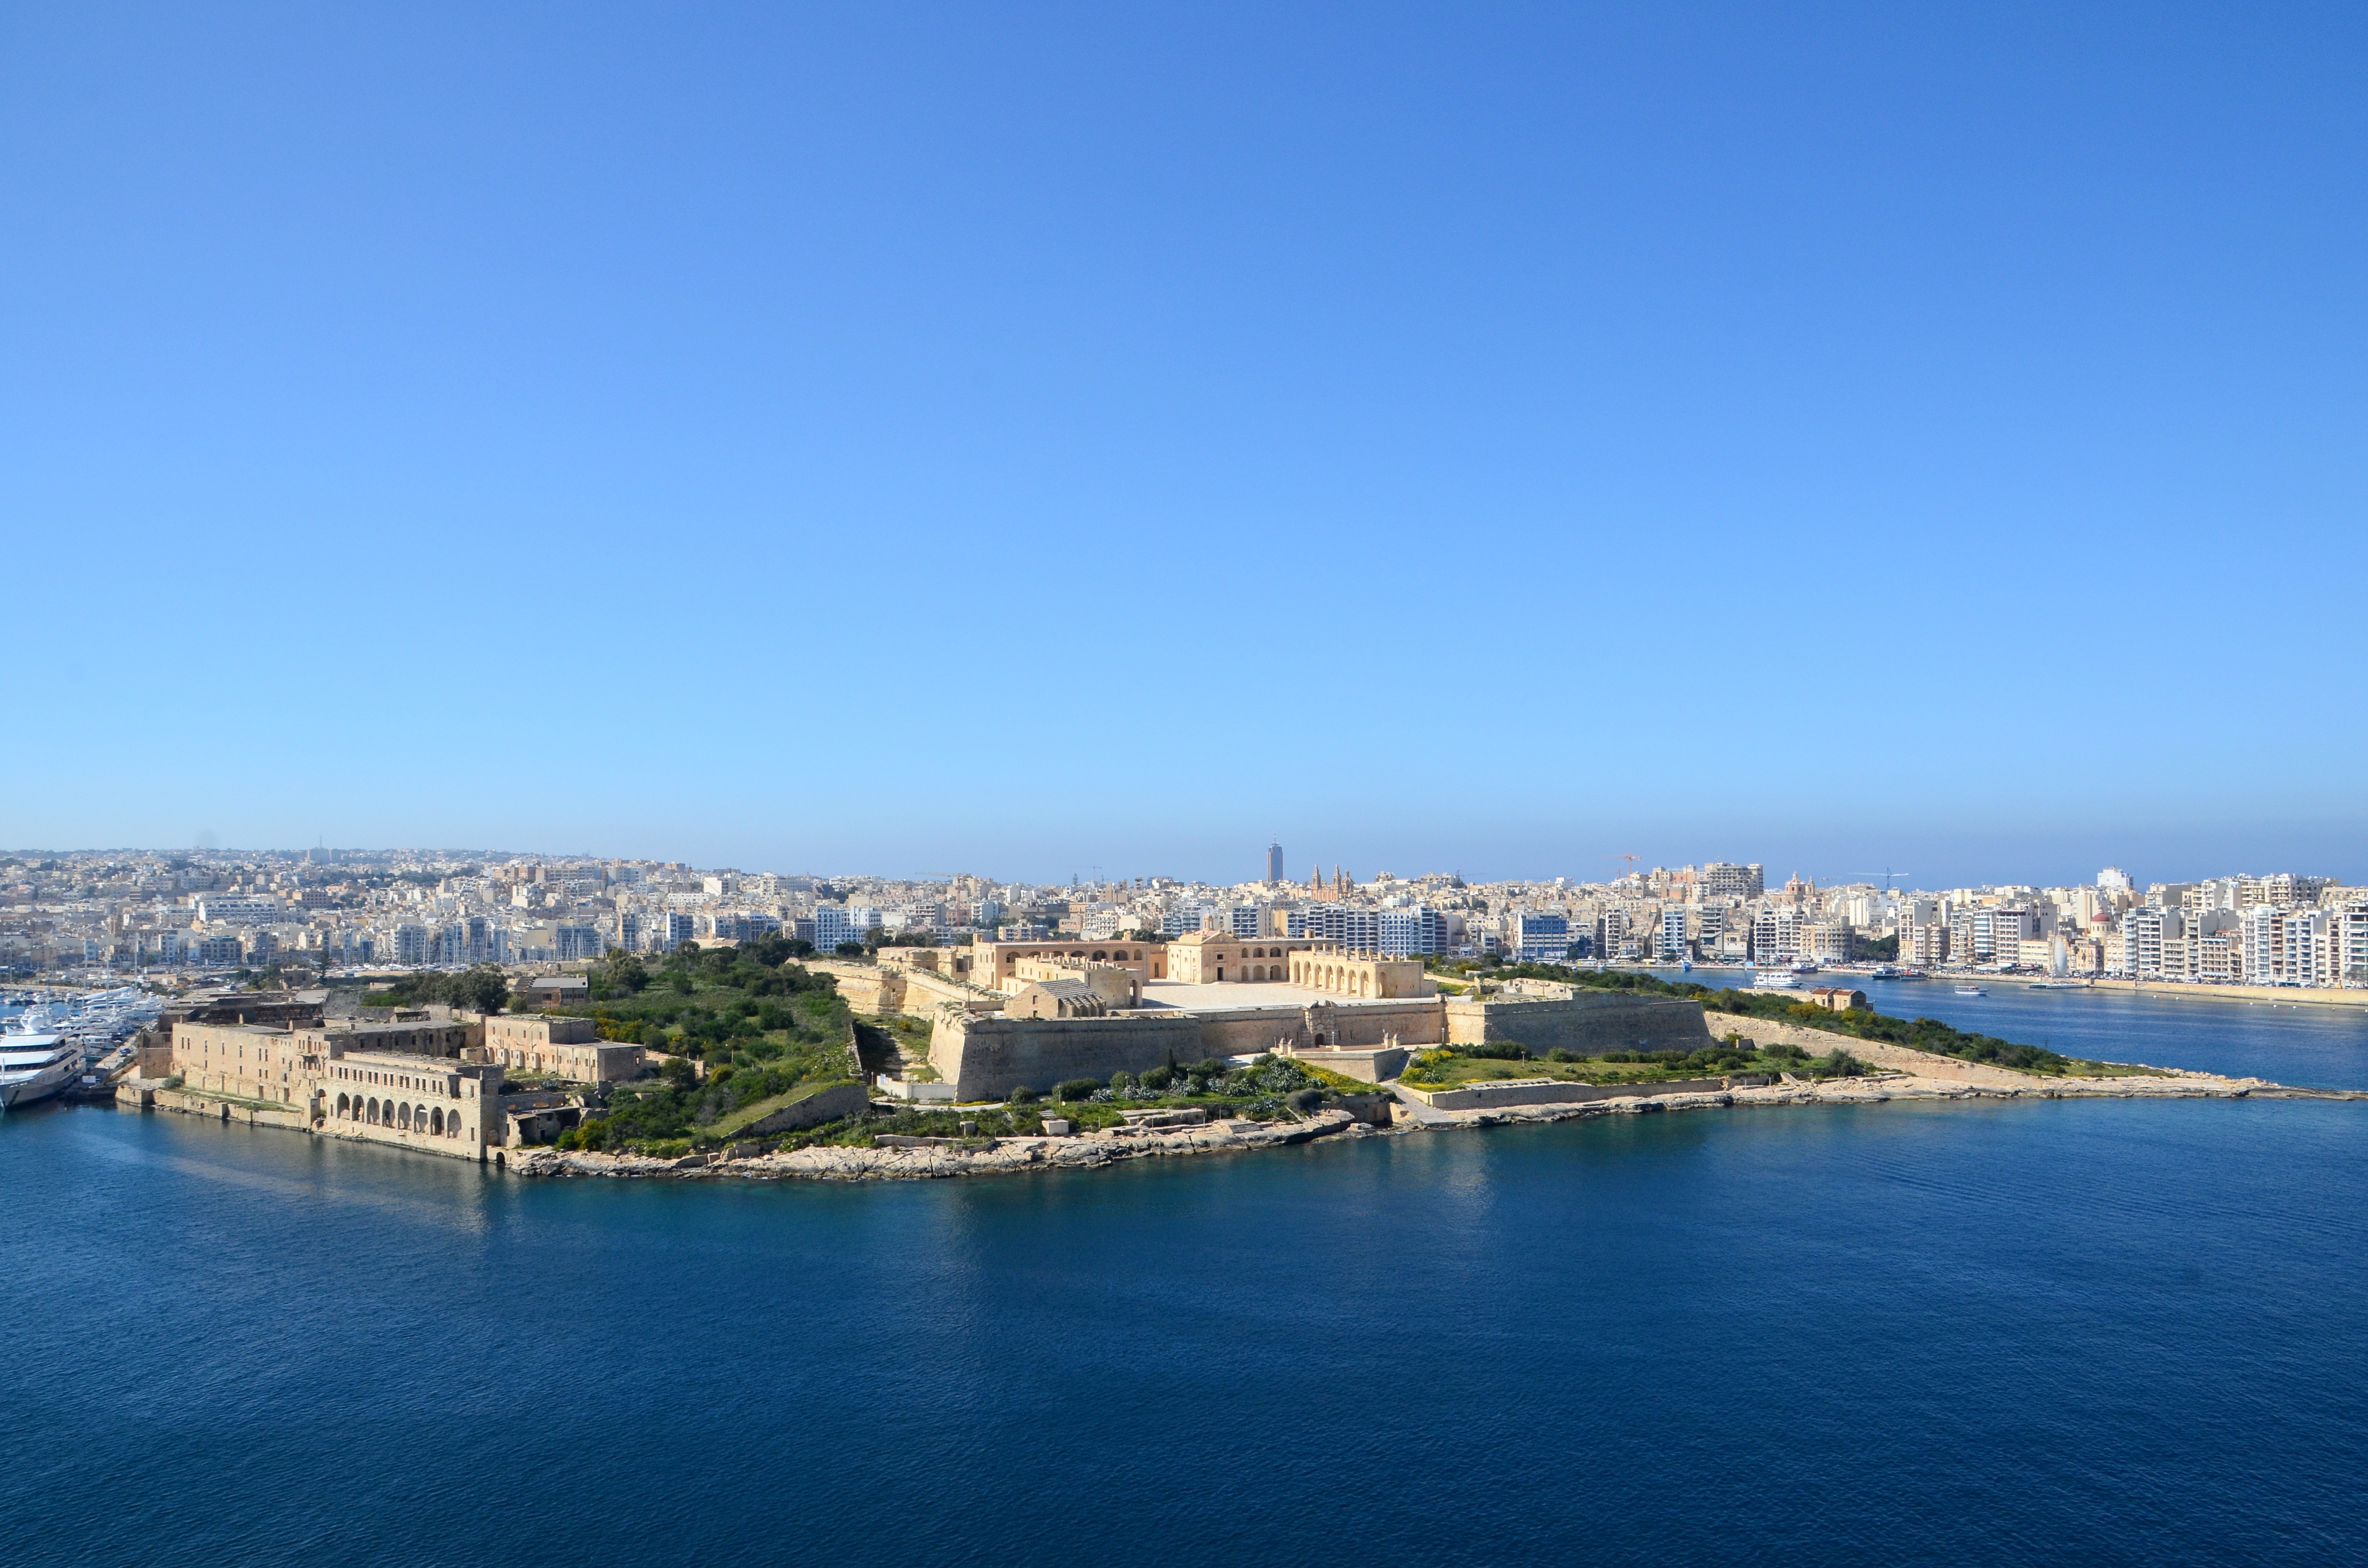
sea, coast, horizon, photography, city, cityscape, panorama, summer, travel, holiday, bay, marina, reservoir, haven, holidays, malta